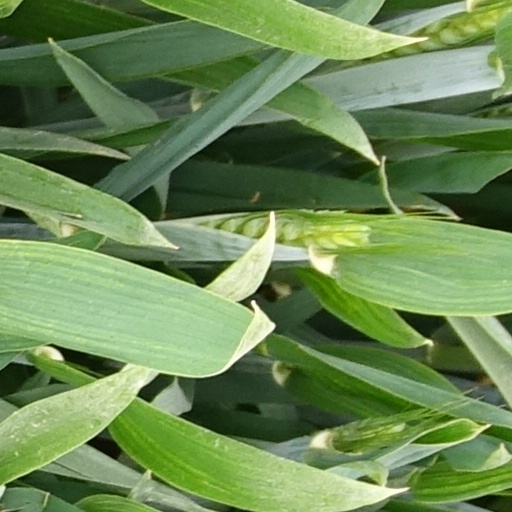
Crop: wheat